Metro station

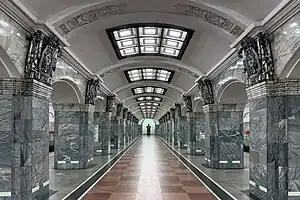
Kirovsky Zavod station of the Saint Petersburg Metro (deep column station)

In some stations, especially where trains are fully automated, the entire platform is screened from the track by a wall, typically of glass, with automatic platform-edge doors (PEDs). These open, like elevator doors, only when a train is stopped, and thus eliminate the hazard that a passenger will accidentally fall (or deliberately jump) onto the tracks and be run over or electrocuted.